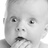
Emotion: surprise